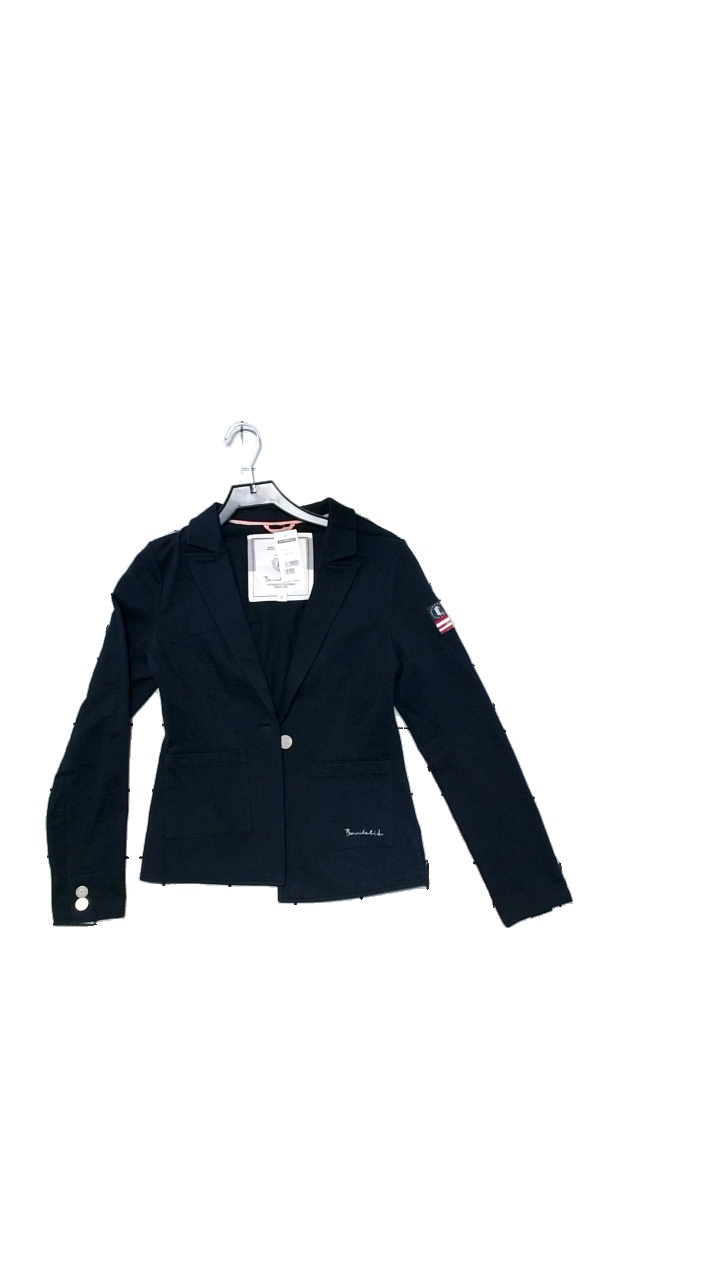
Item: Sweater (Ladies)
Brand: Bondelid
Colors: Blue
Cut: Regular
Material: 50% cotton, 50% polyester
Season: All
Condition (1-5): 5
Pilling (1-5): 4
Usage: Reuse
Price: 250-400